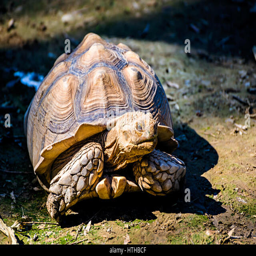
the great tortoise in the land